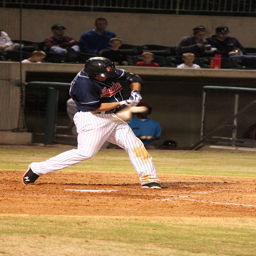
A man on home plate hitting a baseball.
A baseball player swinging a bat at a baseball game.
A man in a baseball uniform hitting a ball.
A professional baseball player standing on the base
a baseball player swings his bat at a baseball